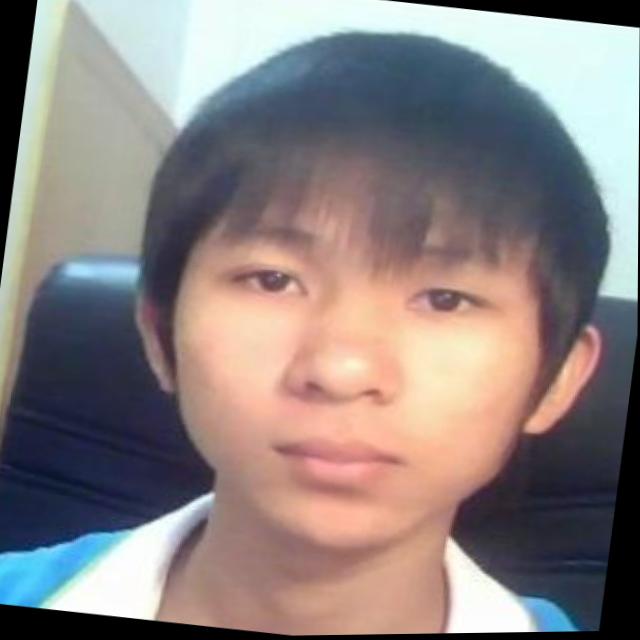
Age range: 13-20